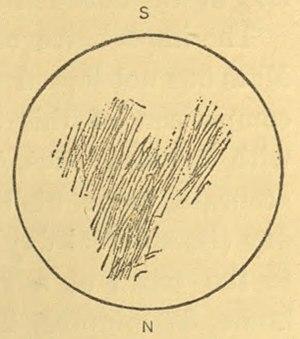
Les premières traces de l'histoire de l'observation de Mars, c'est-à-dire l'observation de la planète Mars depuis la Terre, remontent à l'époque des astronomes de l'Égypte antique, au IIe millénaire av. J.-C. Les premiers écrits chinois à propos des mouvements de la planète rouge datent d'avant la fondation de la dynastie Zhou. Des observations détaillées des positions de Mars furent faites par les astronomes babyloniens qui perfectionnèrent des techniques d'arithmétique afin de prévoir les futures positions de la planète. Les philosophes de la Grèce antique et les astronomes de l'époque hellénistique développèrent des modèles géocentriques pour expliquer ces mouvements. Les astronomes indiens et arabes, quant à eux, estimèrent la taille de Mars et sa distance par rapport à la Terre. Au XVIᵉ siècle, Nicolas Copernic proposa un modèle héliocentrique pour le Système solaire dans lequel les planètes suivaient des orbites circulaires autour du Soleil. Ce modèle fut corrigé par Johannes Kepler, donnant à Mars une orbite elliptique, en adéquation avec les données astronomiques de l'époque.